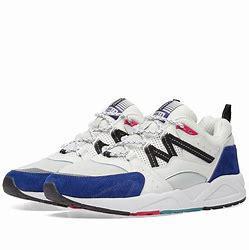
Brand: Karhu
Model: 100